Eye in the Sky (2007 film)

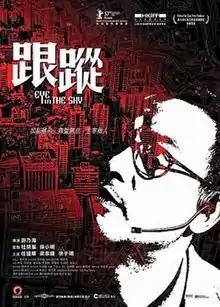

Eye in the Sky is a 2007 Hong Kong action thriller film starring Simon Yam, Tony Leung Ka-fai and Miss Hong Kong pageant winner Kate Tsui in her film debut. Yam and Tsui play surveillance operatives on the trail of a gang of professional robbers led by Chan Chong-Shan (Leung). The title is derived from the casino surveillance tech "eye in the sky". It marks the directorial debut of Yau Nai-hoi, a long-time screenwriter for films directed by Johnnie To, who co-produced the film with his production company Milkyway Image. "Eye in the Sky" premiered as an Official Selection at the 2007 Berlin International Film Festival, and as an Opening Film at the Hong Kong International Film Festival. It was released by Edko Films in Hong Kong on 21 June 2007.